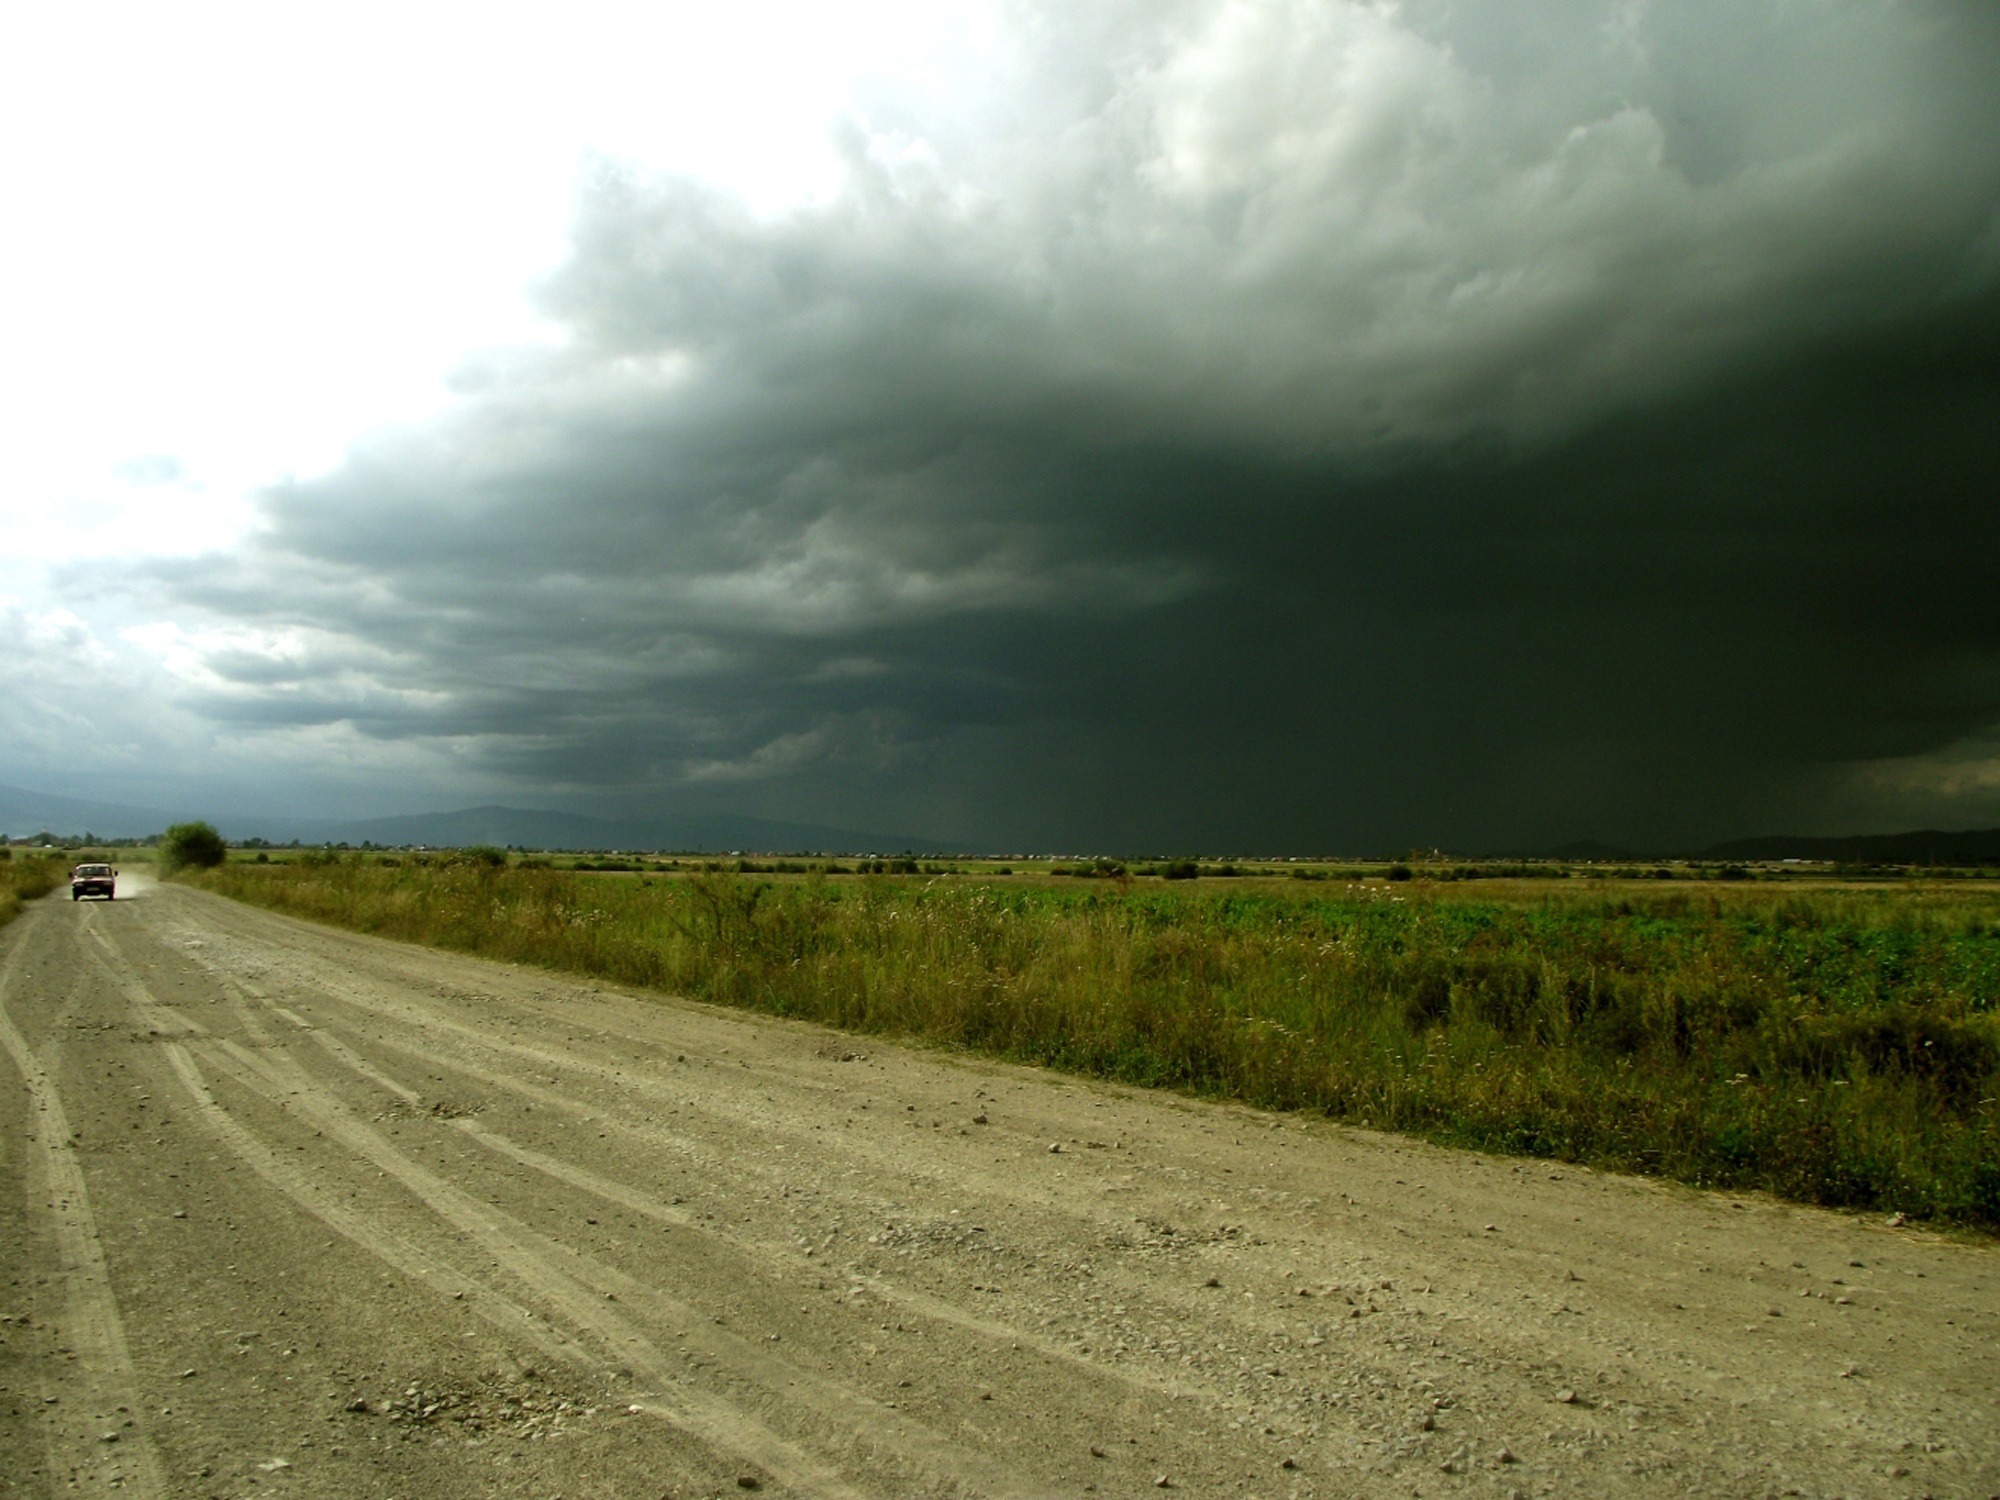
landscape, nature, grass, horizon, cloud, sky, road, field, meadow, prairie, sunlight, morning, rain, hill, wind, weather, storm, soil, plain, grassland, infrastructure, rural area, before the storm, meteorological phenomenon, atmospheric phenomenon, the land of the